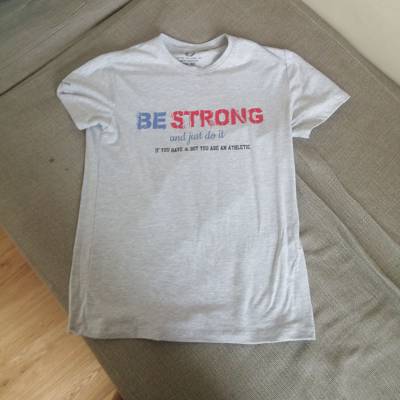
Waste category: clothes